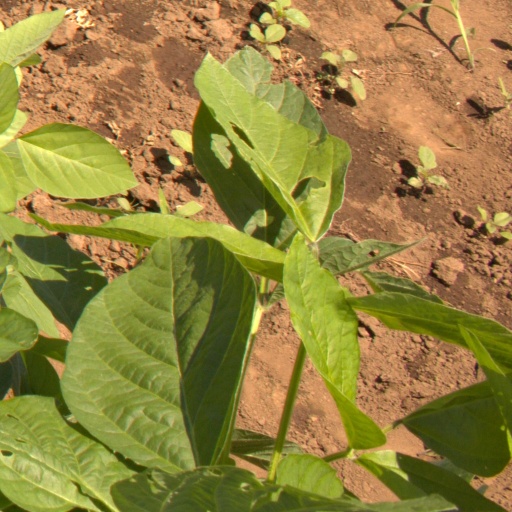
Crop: soybean